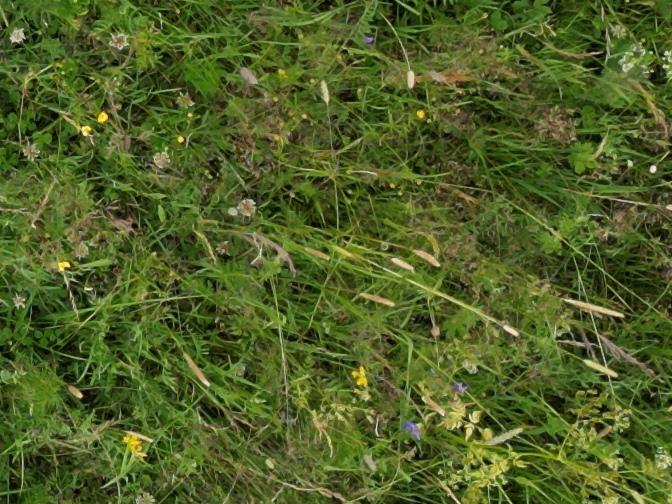
Flowers visible: yarrow flowers